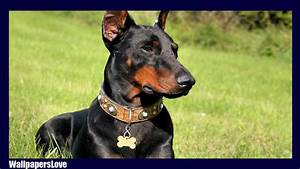
Label: cane